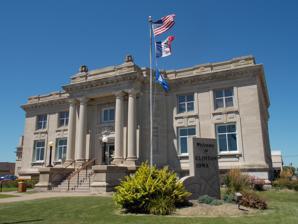
Building: Clinton Public Library
Country: United States of America
Year built: 1904
For the Carnegie library in Ontario, see Clinton Branch, Huron County Library . United States historic place Clinton Public Library U.S. National Register of Historic Places Show map of Iowa Show map of the United States Location 306 8th Ave, S. Clinton, Iowa Coordinates 41°50′17″N 90°11′29″W / 41.83806°N 90.19139°W / 41.83806; -90.19139 Built 1903-1904 Architect Patton & Miller Architectural style Beaux-Arts MPS Public Library Buildings in Iowa TR NRHP reference No. 83000349 Added to NRHP May 23, 1983 Clinton Public Library is located in Clinton, Iowa , United States .  The main library is located downtown and is listed on the National Register of Historic Places .  The Lyons Branch is located on the north side of the city. Main Library The main library building was designed by the Chicago architectural firm of Patton & Miller and funded by Andrew Carnegie . The Beaux-Arts style building was constructed by Daniel Haring from 1903 to 1904.  It is a two-story structure built on top of a raised basement. The exterior walls are composed of cut and dressed limestone .  An addition was built in the rear of the original building and houses the main two-level stack area.  A modern canopy was added over the entry at grade level to the basement.  It was listed on the National Register of Historic Places in 1983. References